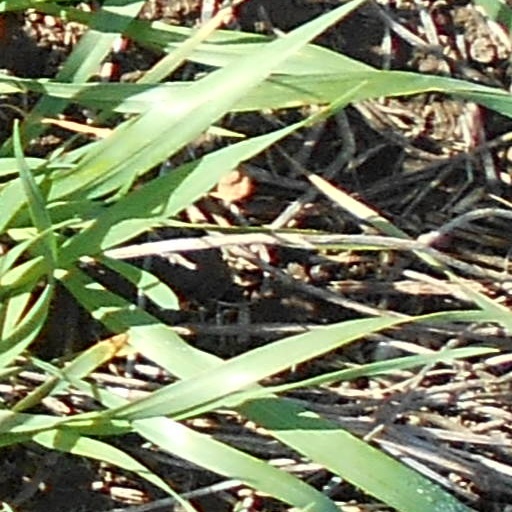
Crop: wheat